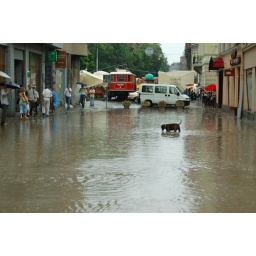
dog in water